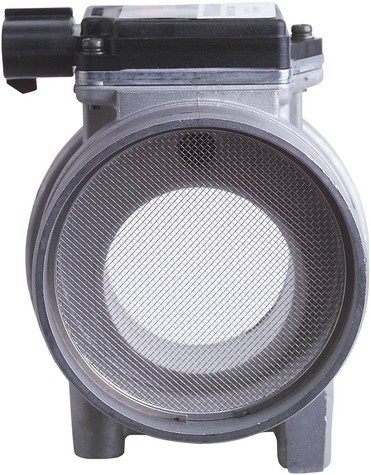
CARDONE New Mass Air Flow Sensor P/N:86-9502 Fits: Ford Cougar 93-91, Ford Mustang 93-89, Ford Sable 95-94, Ford Taurus 95-89, Ford Thunderbird 93-91, Lincoln Continental 94-91, Mercury Cougar 93-90, Mercury Sable 95-91
Brand: CARDONE New
Category: Vehicles & Parts > Vehicle Parts & Accessories > Motor Vehicle Parts > Motor Vehicle Sensors & Gauges > Mass Air Flow (MAF) Sensors